Beast with a Gun

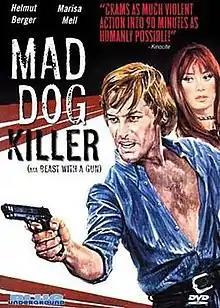
DVD cover

poliziottesco film written and directed by Sergio Grieco. The film would be Grieco's final film, as he died in 1982.